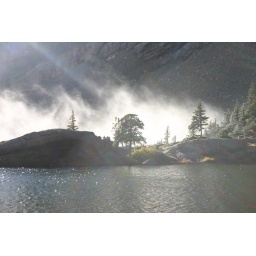
Looking over the lake at the clouds